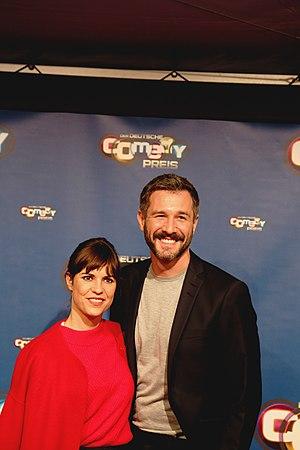
Birthe Wolter est une actrice née le 4 octobre 1981 à Cologne en Allemagne. Elle est connue pour avoir joué Laura Heller dans la série télévisée Les Allumeuses.